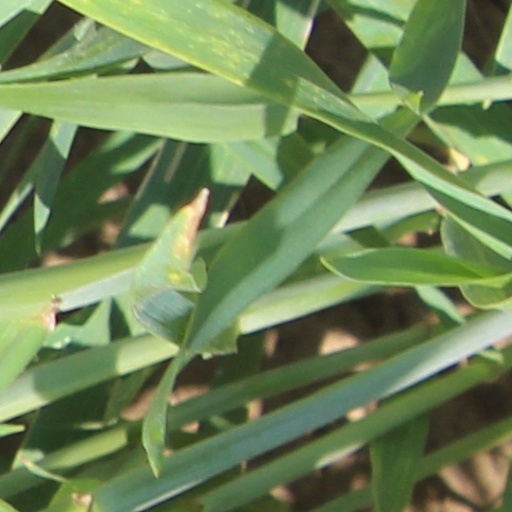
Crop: wheat